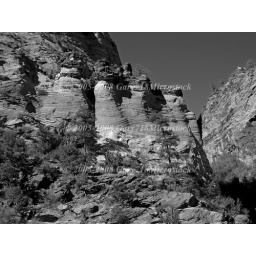
The Zion National Park in Utah USA, in black and white